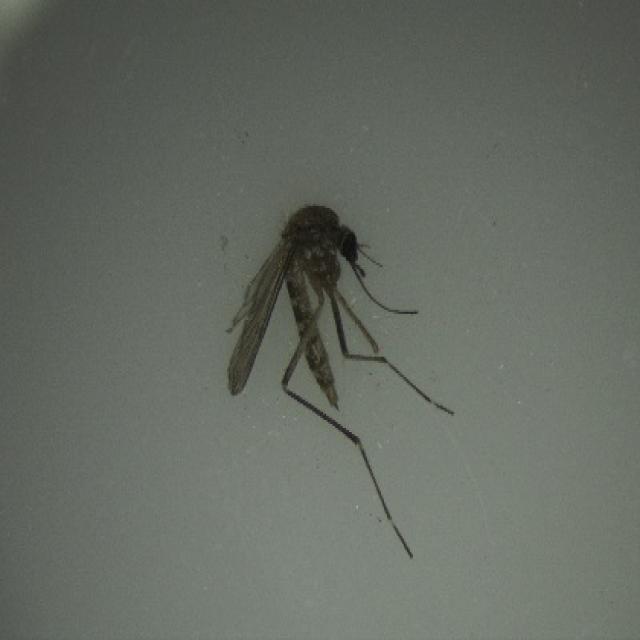
Species: aedes_vexans